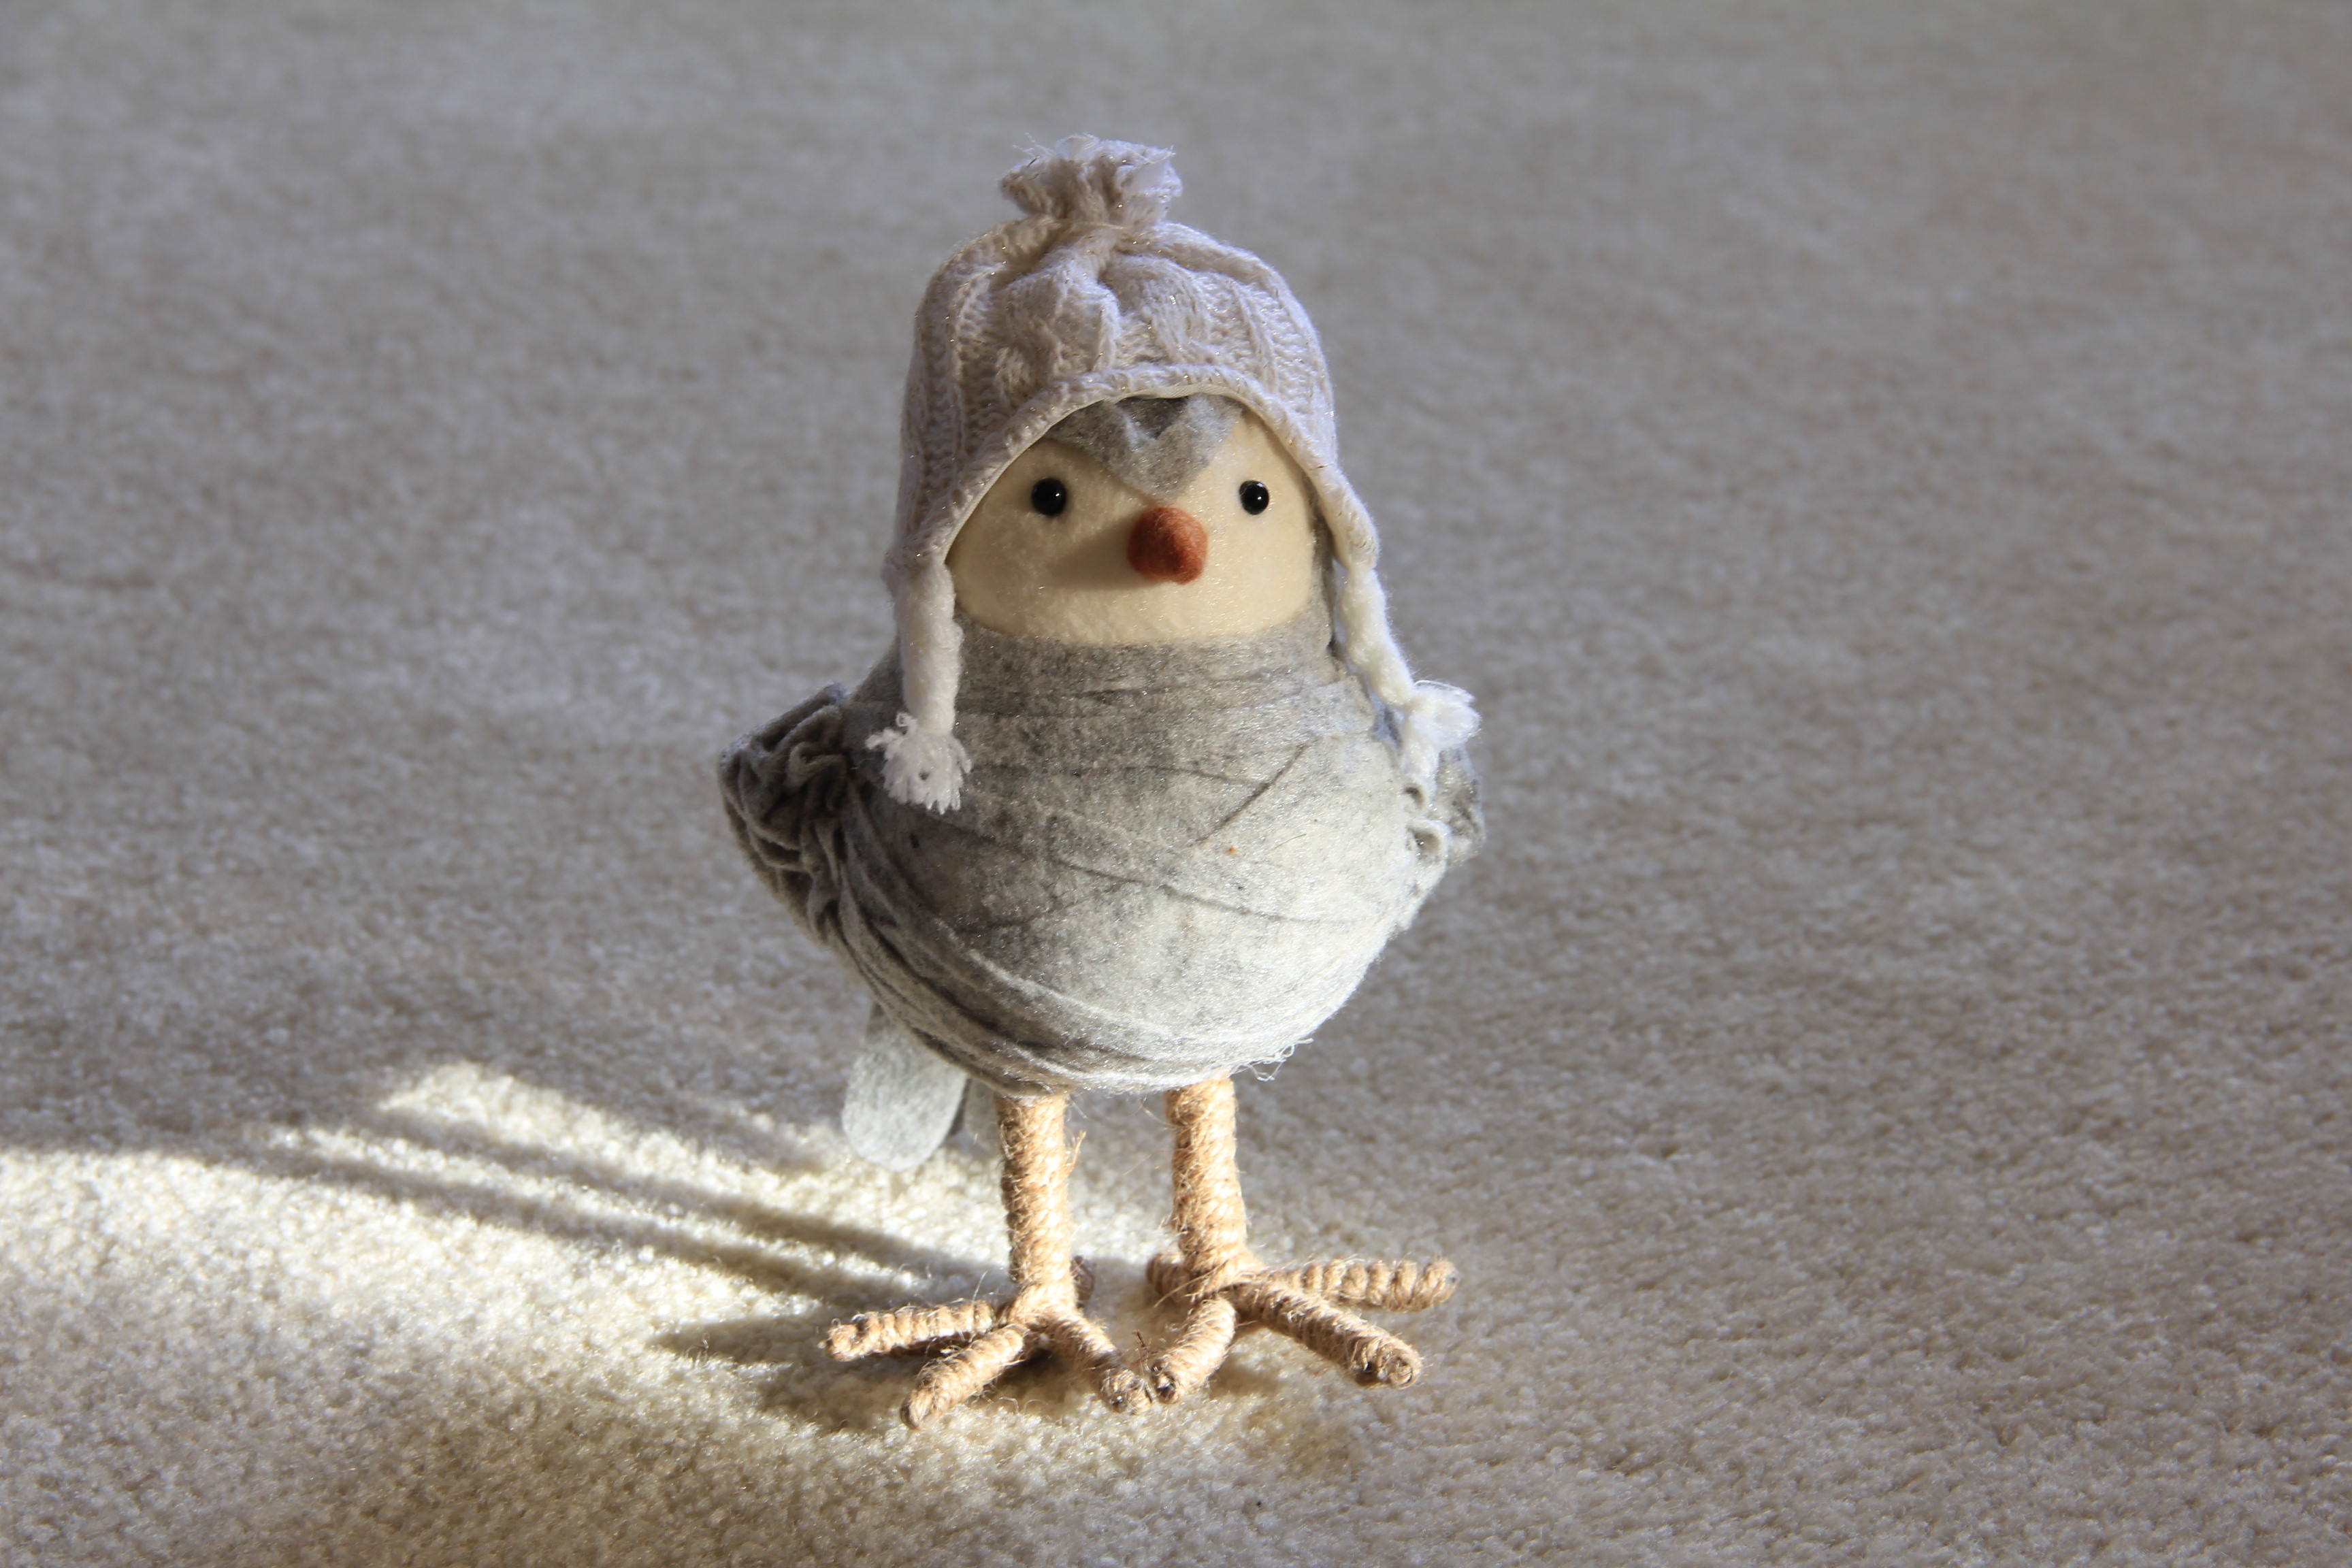
creative, bird, white, animal, seabird, gift, decoration, beak, craft, christmas, toy, homemade, design, decorative, vertebrate, handmade